Describe the emotion expressed in this image:  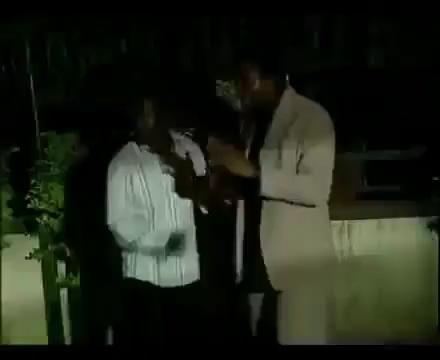
This person displays Suffering, valence and arousal with low intensity.